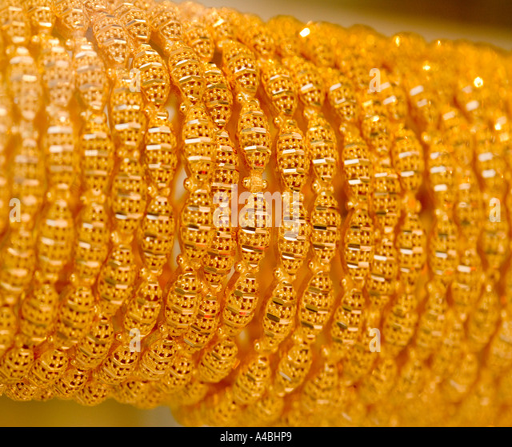
gold bracelets in a shop window